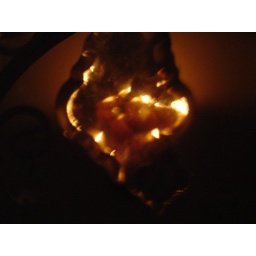
the candle reflected in the bathroom chandelier.